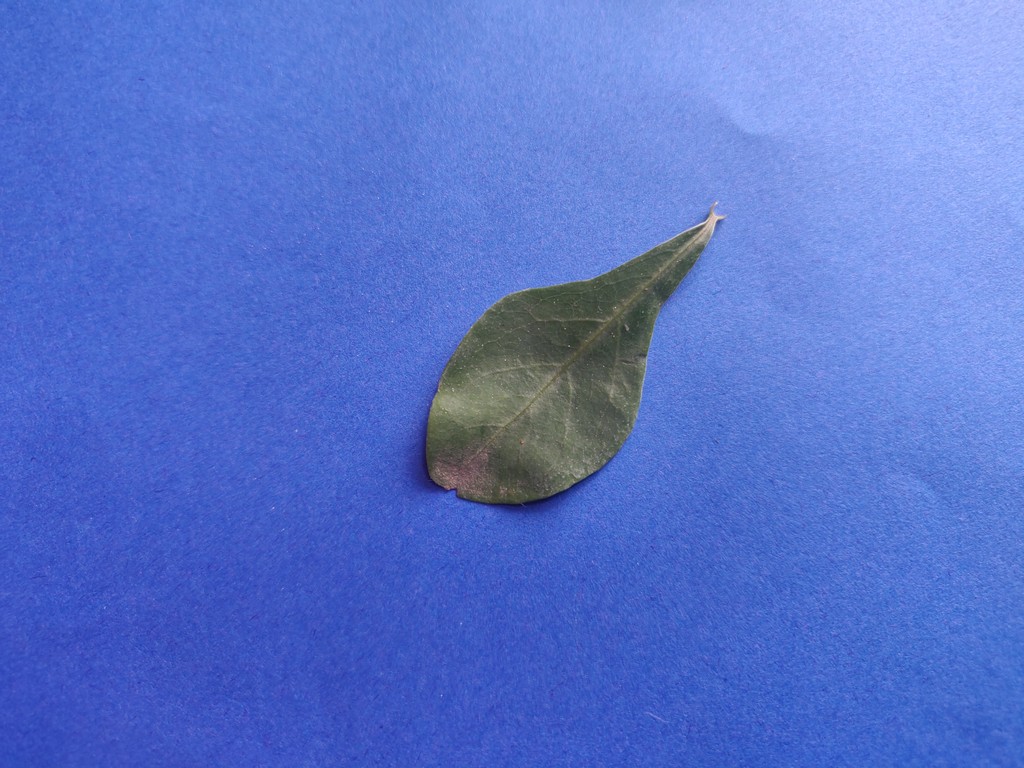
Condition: Healthy
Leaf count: single
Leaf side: front